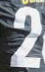
Number: 2